Kaluga Oblast

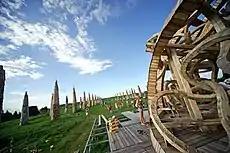
Archstoyanie

Kaluga Oblast is a centre of the Slavic native faith (Rodnovery) movement, being the headquarters of the Union of Slavic Native Faith (Rodnover) Communities (Союз Славянских Общин Славянской Родной Веры) located in Kaluga city. The region has many temples dedicated to the Slavic gods.